Bolafjall Radar Station

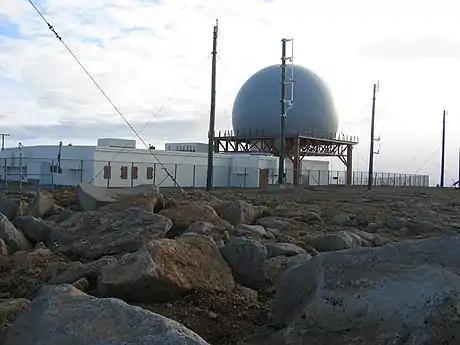
Bolafjall Radar Station

Bolafjall Radar Station (NATO ID: H-4) is an Icelandic General Surveillance Radar station and part of the Iceland Air Defence System. It is located atop on Bolafjall near the town of Bolungarvik. It is operated by the Icelandic Coast Guard under the joint direction of NATO as part of the Icelandic Air Policing.